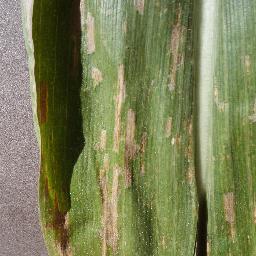
Label: Corn_(Maize)___Gray_Leaf_Spot_(Cercospora)